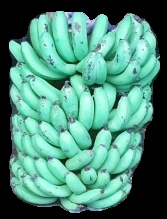
Variety: pachbale
Grade: grade1